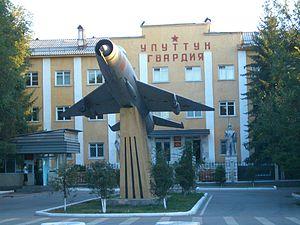
Les forces armées kirghizes sont constituées d'une armée de terre, d'une armée de l'air et de garde-frontières. Elles ont un budget de 1,4 milliard de soms en 2007 selon l'International Institute for Strategic Studies. Le commandant en chef des forces armées est le président.